Patrol 03

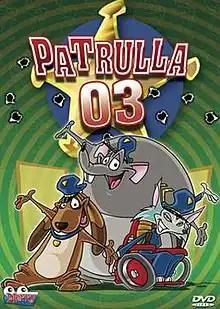
DVD cover

Patrol 03 is an animated television series that aired from December 5, 1997 to June 3, 1998 and was broadcast on Teletoon in Canada and France 3 in France.